Riverfront Transit Center

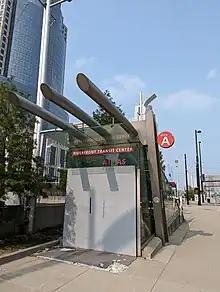

The center is also used for charter bus parking during Reds and Bengals games, as well as commuter parking.